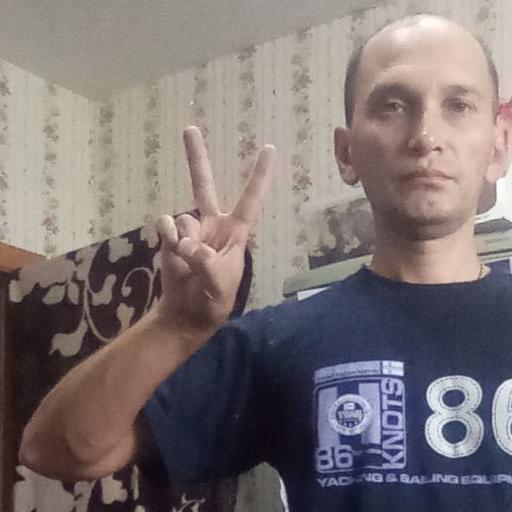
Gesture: peace